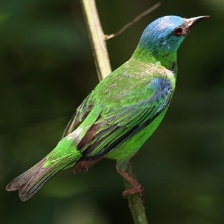
Species: BLUE DACNIS
Scientific name: DACNIS CAYANA